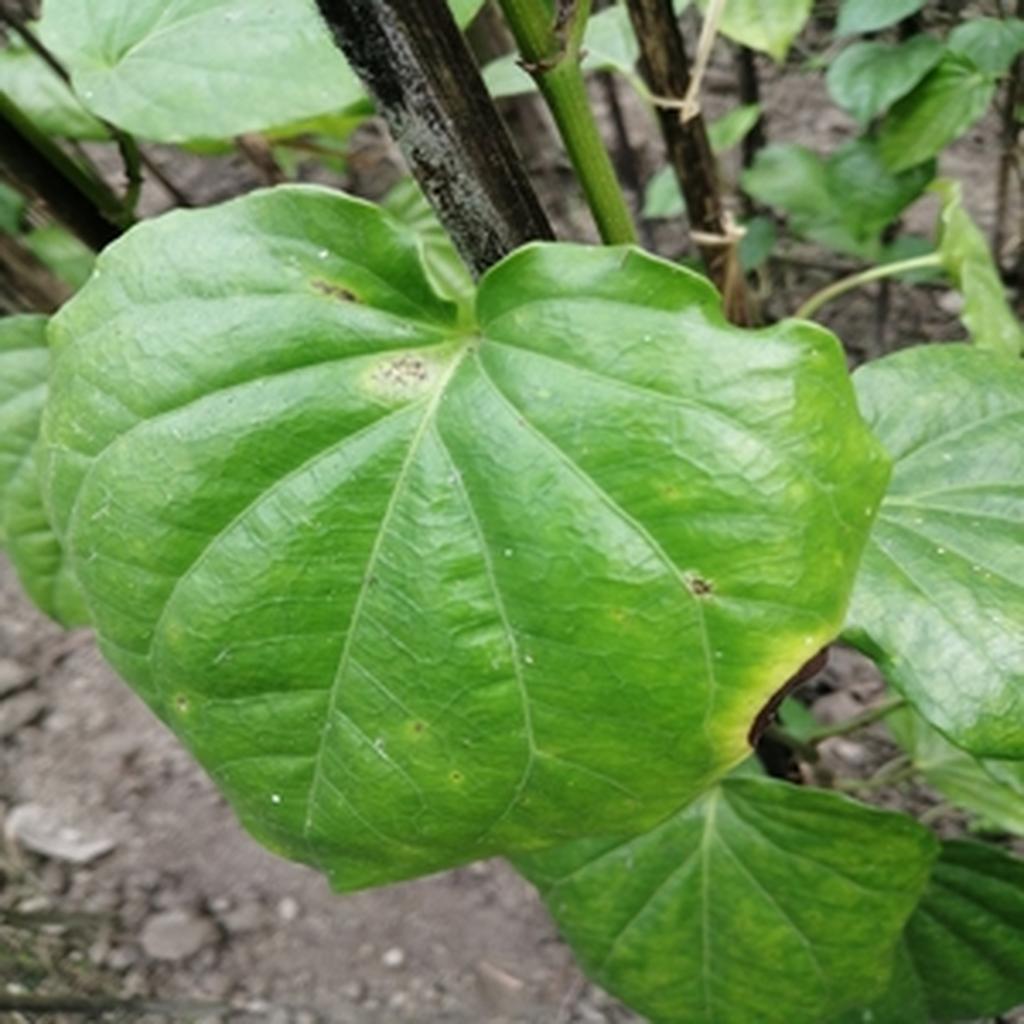
Label: Leaf_Rot